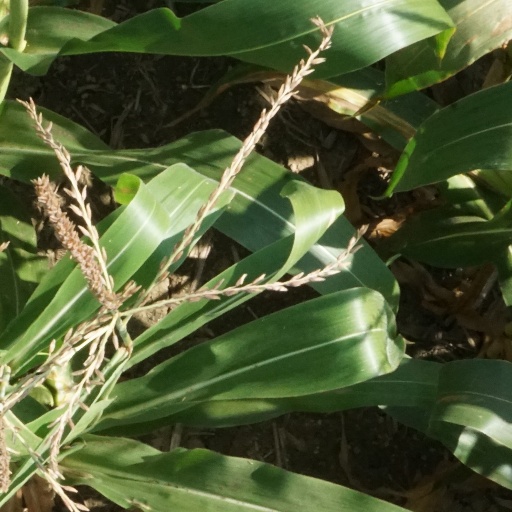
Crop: maize; corn